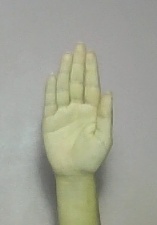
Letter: seen